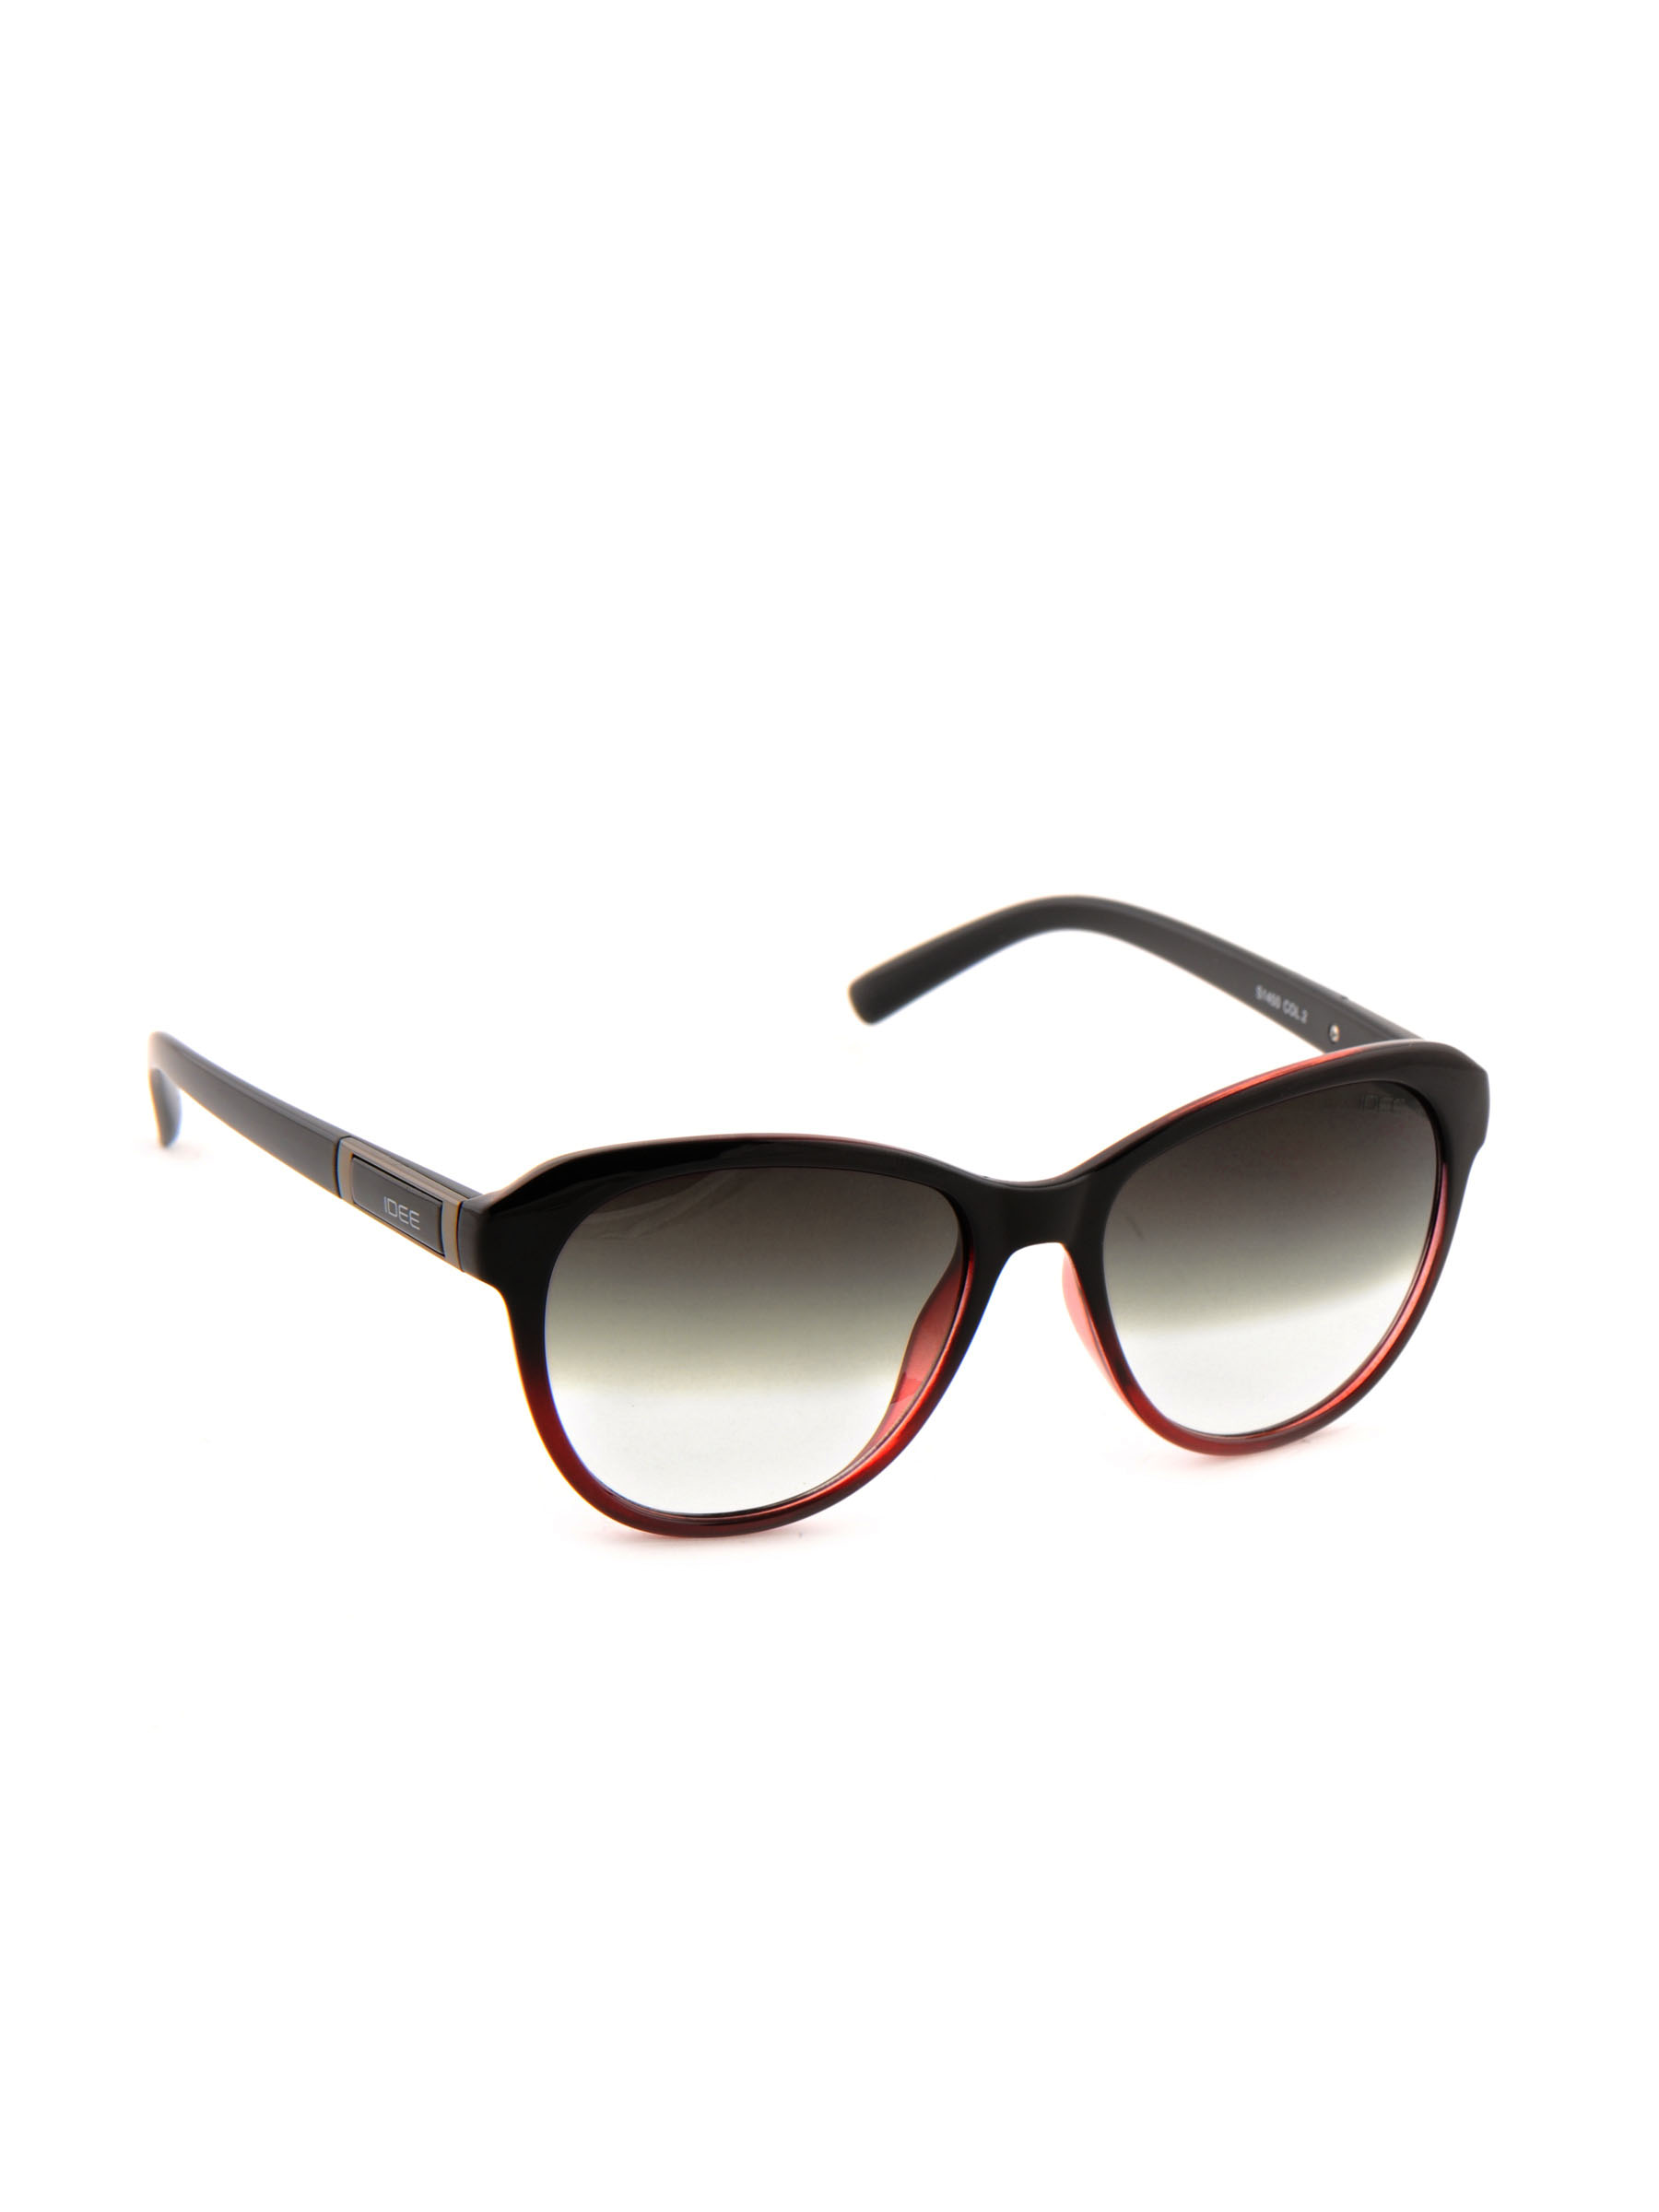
Idee Women Funky Eyewear Green Sunglasses
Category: Accessories / Eyewear / Sunglasses
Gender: Women
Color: Green
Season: Winter 2016
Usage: Casual